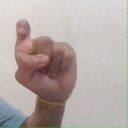
अक्षर: इ